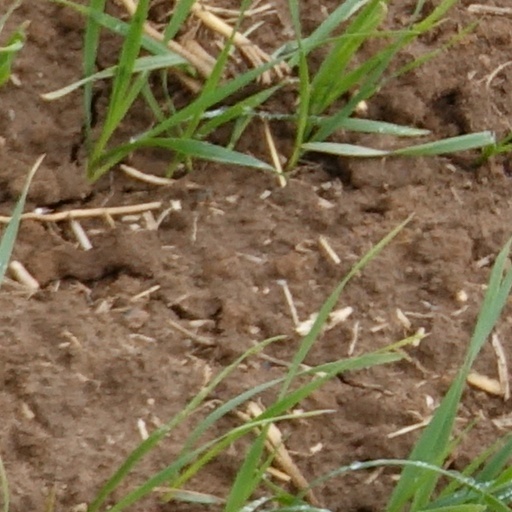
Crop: wheat